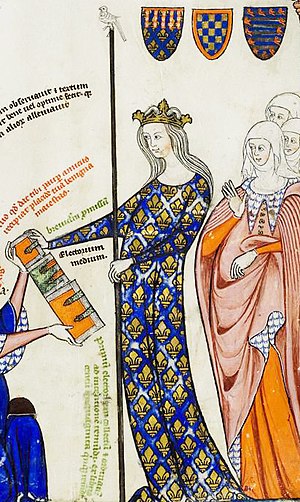
Frankrigs dronninger / Huset Capet / Hovedlinje
Dette er en liste over de kvinder, der har været dronninger eller kejserinder i det franske monarki. Alle Frankrigs monarker var mandlige, selvom nogle kvinder har styret Frankrig som regenter.